Valga County

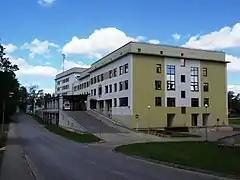
Main building of Valga hospital

The territory under nature protection composes around 20% of the whole territory of Valga County. The most important nature objects under protection are Otepää Nature Park, Karula National Park and Koiva-Mustjõe Landscape Conservation Area. There are 60 different protection areas such as national parks, nature protection areas, landscape protection areas and their sub-types such as parks, stands and arboretum. The biggest one in Valga County and also in Estonia is Otepää Nature Park with the area of 22,430 ha. The territory under protection, also including nature reserves and permanent habitats form the area of 43,431 ha.